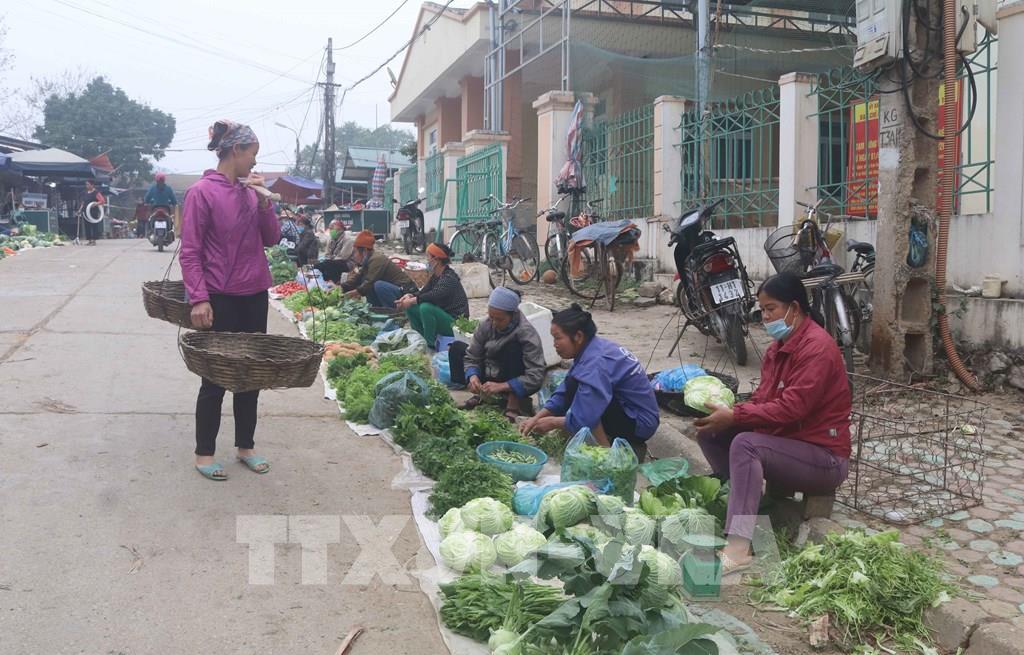
ở bên vệ đường có một người phụ nữ mang đòn gánh đang nhìn vào các sạp bán rau